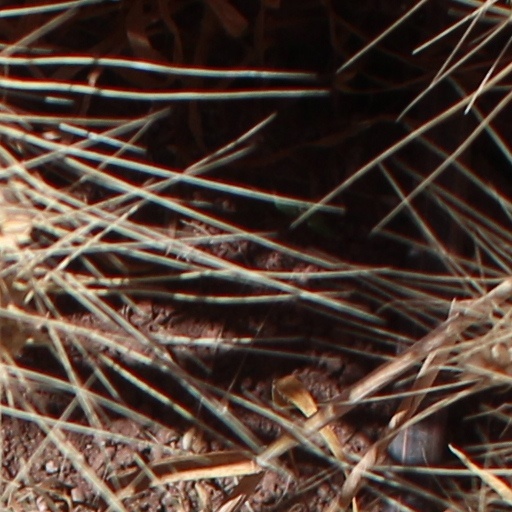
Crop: wheat